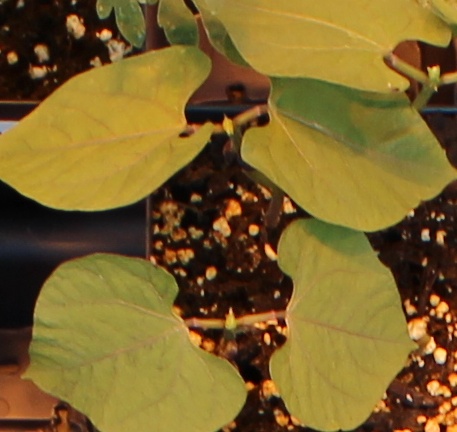
Label: Blackbean